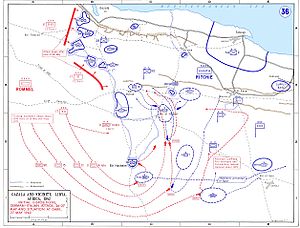
Slaget ved Gazala / Slaget
Rommels offensiv.
Slaget ved Gazala var et vigtigt slag i Ørkenkrigen under 2. verdenskrig. Det blev udkæmpet ved havnebyen Tobruk i Libyen fra 26. maj – 21. juni 1942. På Aksemagternes side kæmpede Panzer Armee Afrika, som bestod af tyske og italienske enheder under kommando af "Ørkenræven" Generaloberst Erwin Rommel. De allierede styrker bestod af 8. armé under kommando af generalløjtnant Neil Ritchie, som blev nøje overvåget at den øverstkommanderende i Mellemøsten, general Claude Auchinleck. Rommel sendte sine panserstyrker rundt om sydflanken af Gazala-stillingen for at angribe de britiske kampvogne bagfra. Trods fremgang i denne operation kom Rommels panserstyrker i en prekær situation. Deres forsyningslinjer blev truet af fortsat modstand fra Frie franske styrker ved Bir Hakeim, som forankrede den sydlige del af den allierede stilling ved Gazala. Rommels kampvogne manglede derfor både brændstof og ammunition. Ritchie var længe om at drage fordel heraf, og Rommel koncentrerede sin styrke om et fremstød vestpå for at åbne en forsyningsvej gennem Gazala-linjen nord for Bir Hakeim. Slaget endte med en klar sejr til Aksemagterne, om end til en høj pris i form af tabte kampvogne.